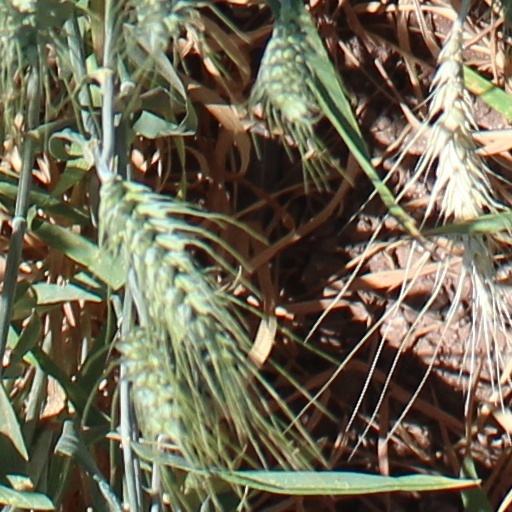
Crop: wheat